Angelin Chang

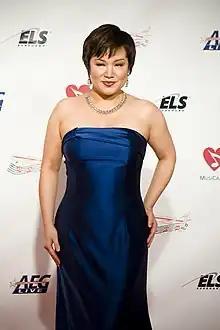
Chang in 2009

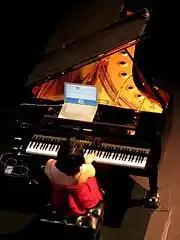
Angelin Chang performing, July 26, 2008.

Angelin Chang (張安麟, Korean: 장 安 린) is a classical pianist and professor of music at Cleveland State University. She heads the university's keyboard studies program coordinates the university's chamber music program, and teaches music and law. Prior to joining Cleveland State, she was a faculty member at Rutgers University.